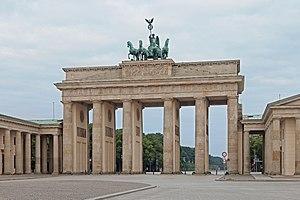
La Porte de Brandebourg à Berlin, Allemagne Русский: Бранденбургские ворота в Берлине, Германия